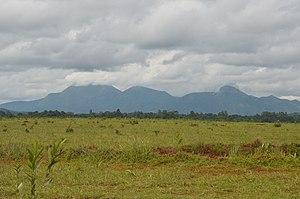
Dans les alentours du montagne du lac de cratère à Koutaba dans le noun, à l'Ouest du Cameroun
Koutaba est une commune du Cameroun située dans le département du Noun et la région de l'Ouest.
Le Noun est un département du Cameroun situé dans la région de l'Ouest. Son chef-lieu est Foumban.